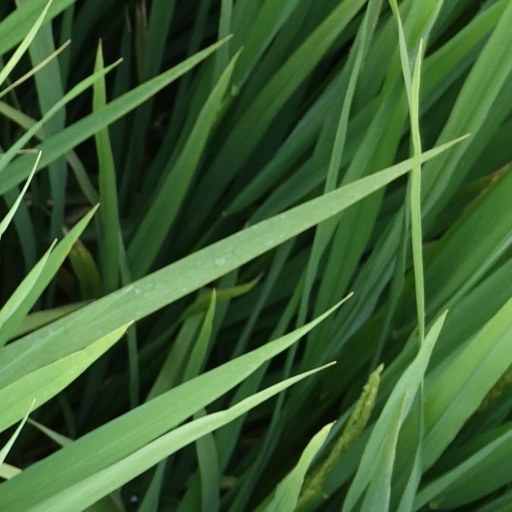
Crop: rice